Telephone numbers in the Soviet Union

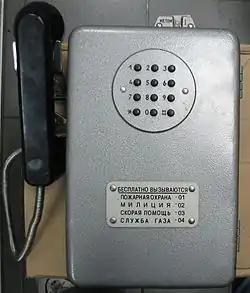
A payphone with a list of toll-free numbers

Emergency numbers in the USSR began with 0 and had two digits. When one called the emergency numbers, no tariff was charged. (However, in Moscow in the late 1980s calling emergency services from a payphone was not free, despite the declared free-of-charge numbers.)